MG T-type

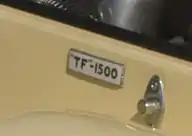
MG TF 1500 showing enamel plate

In mid-1954 the engine capacity was increased by 17 per cent to 1466 cc and designated XPEG. The bore was increased to and compression raised to 8.3:1 giving at 5,000 rpm and a 17 per cent increase in torque. The car was designated TF1500, and externally distinguished by a cream background enamel nameplate on both sides of the bonnet, placed just to the rear of the forward bonnet-release buttons.